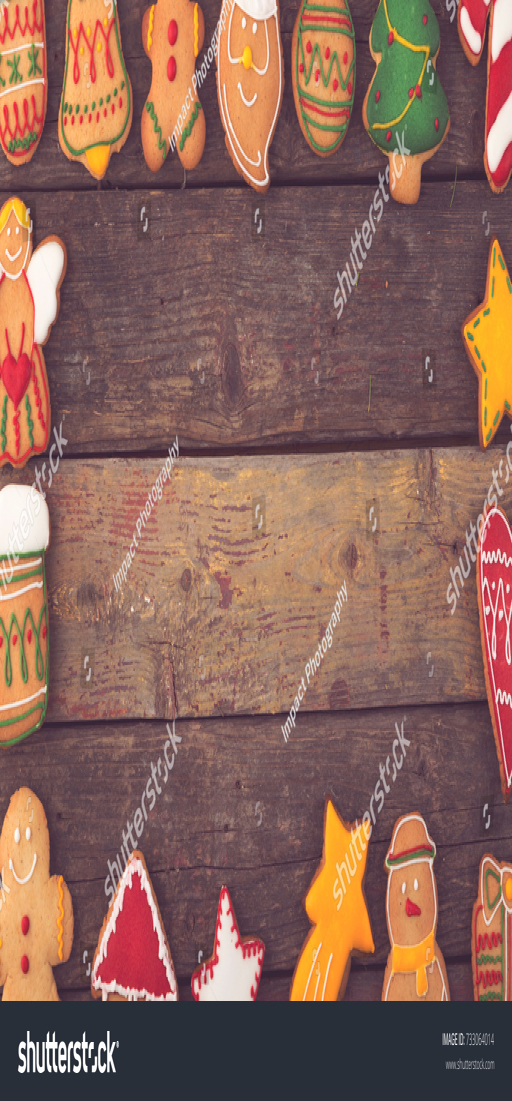
table top shot of a frame made of nicely decorated gingerbread cookies